VIII Constitutional Government of Timor-Leste

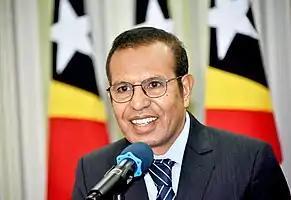
Prime Minister Taur Matan Ruak

The VIII Constitutional Government was the eighth Constitutional Government (administration or cabinet) under the Constitution of Timor-Leste. Formed on 22 June 2018, and restructured in mid-2020, it was led by the country's seventh Prime Minister, Taur Matan Ruak, and was replaced by the IX Constitutional Government on 1 July 2023.